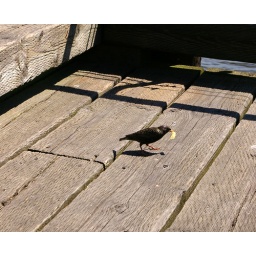
A bird who decided that he should share in our lunch of fish and chips